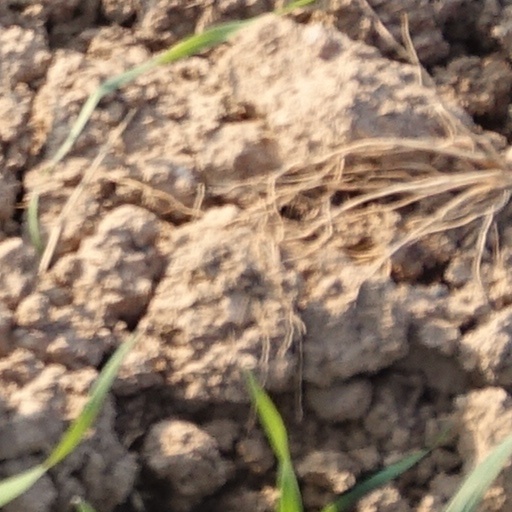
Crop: wheat